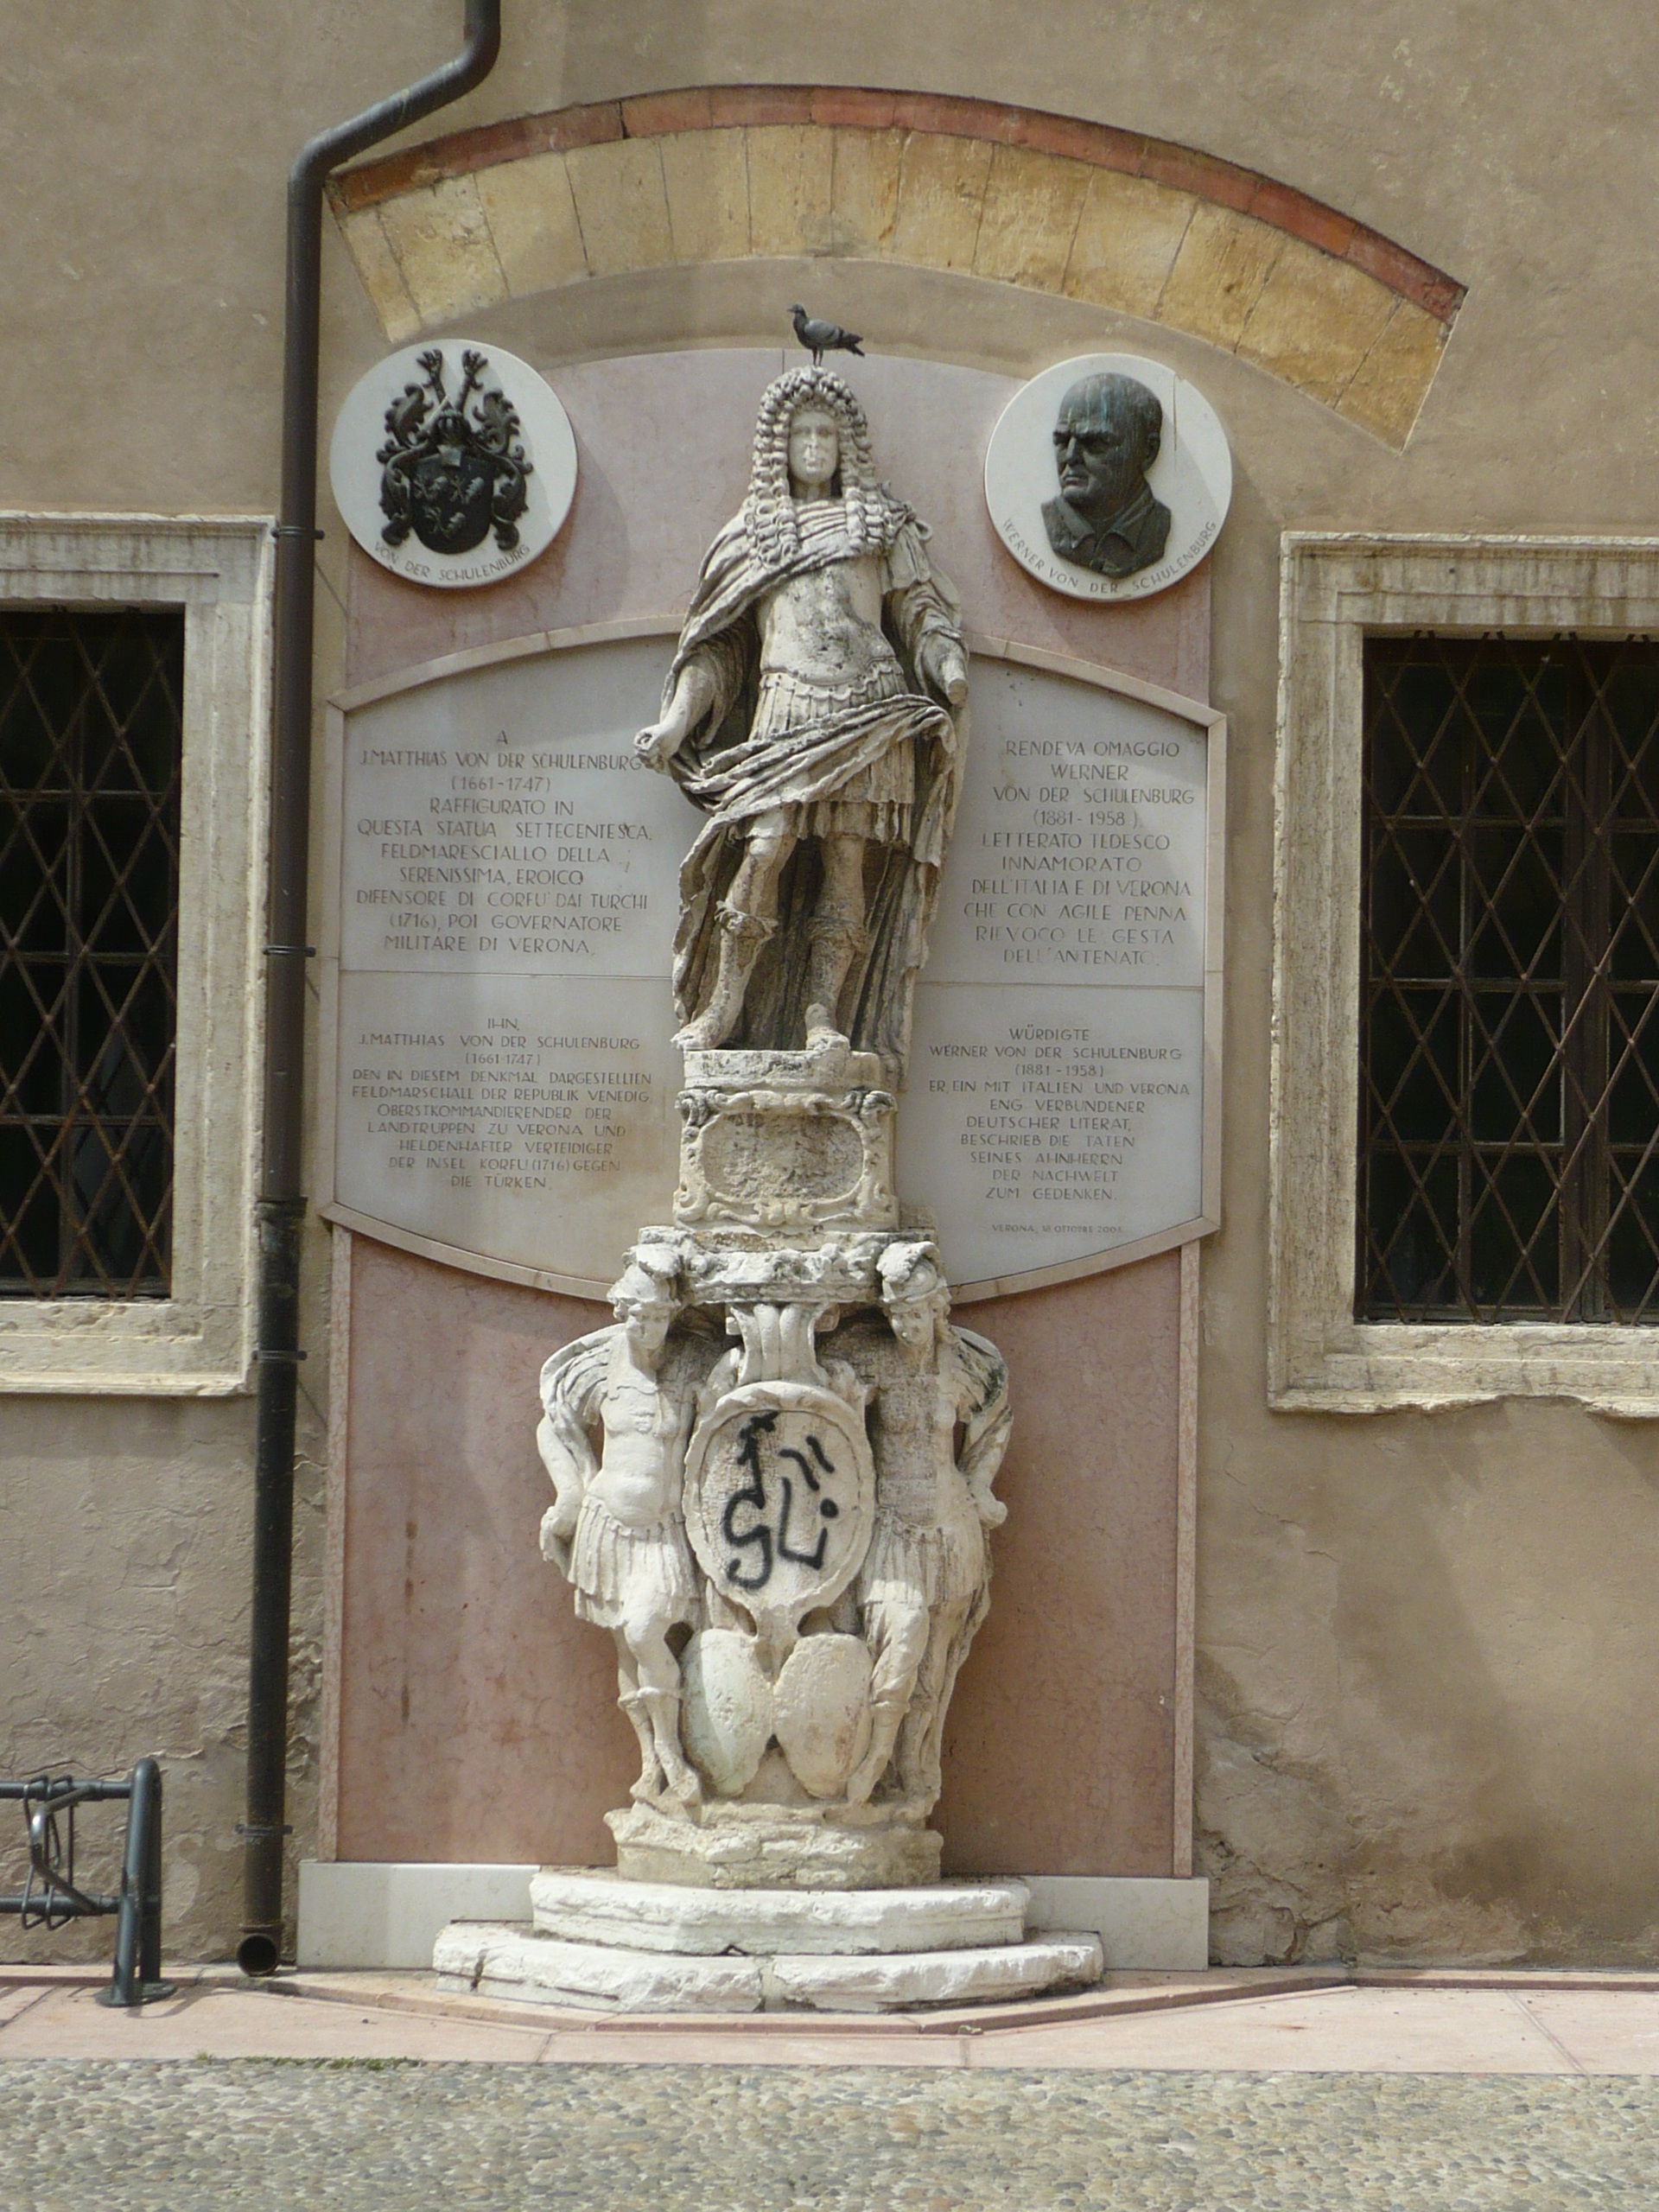
monument, statue, column, italy, sculpture, art, temple, verona, history, carving, italian, water feature, ancient history